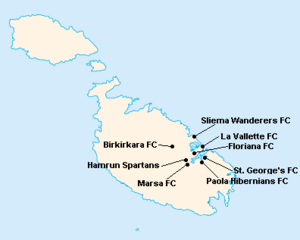
Répartition des clubs en First Division Maltaise 1959-1960.
La saison 1959-1960 de First Division Maltaise était la quarante-cinquième édition de la première division maltaise.